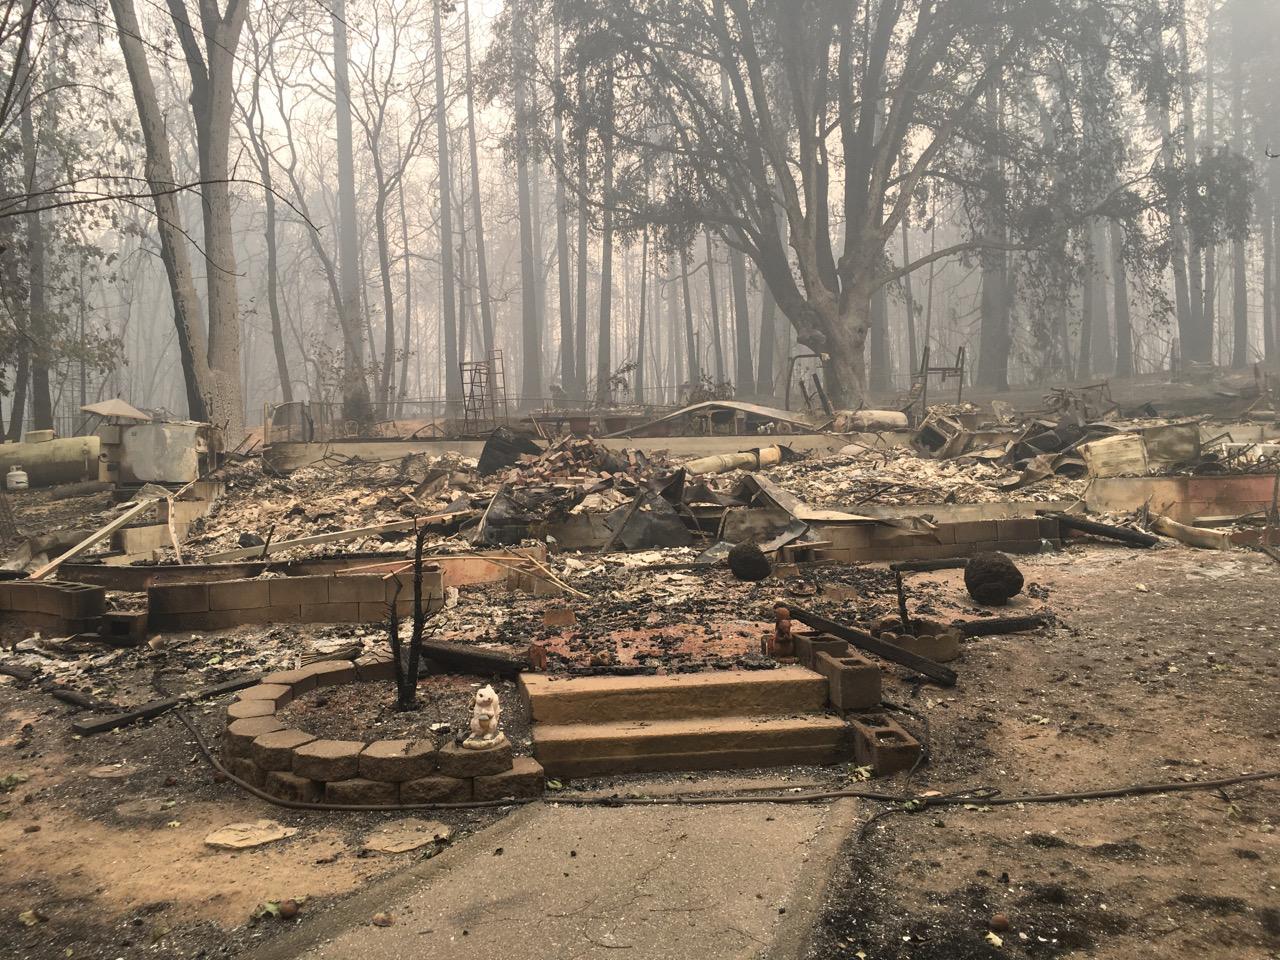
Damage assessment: destroyed